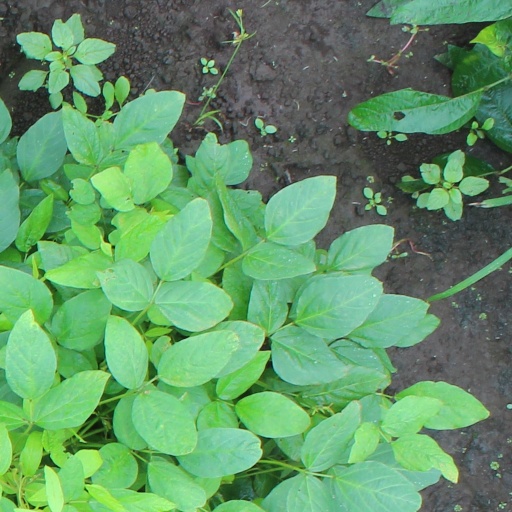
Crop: soybean